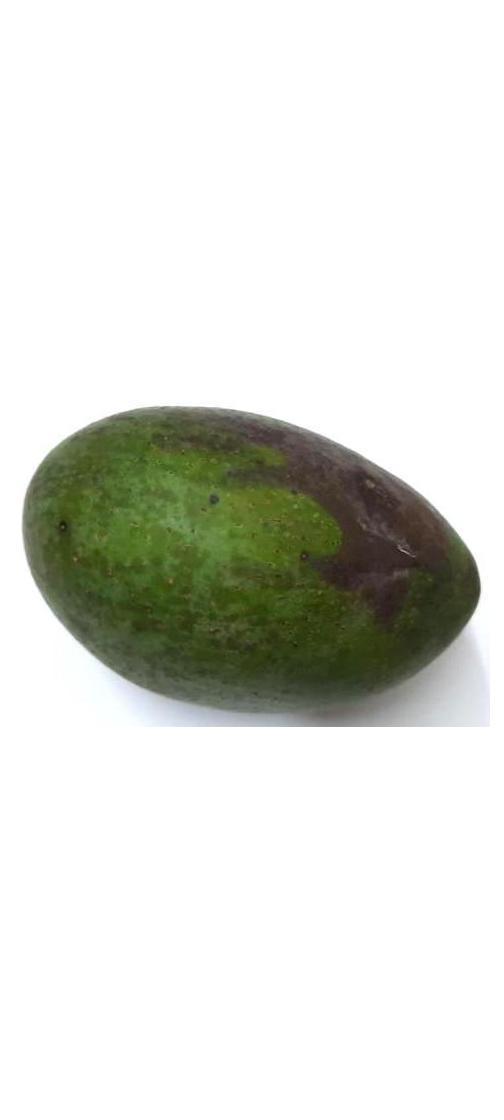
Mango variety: Ashshina Zhinuk